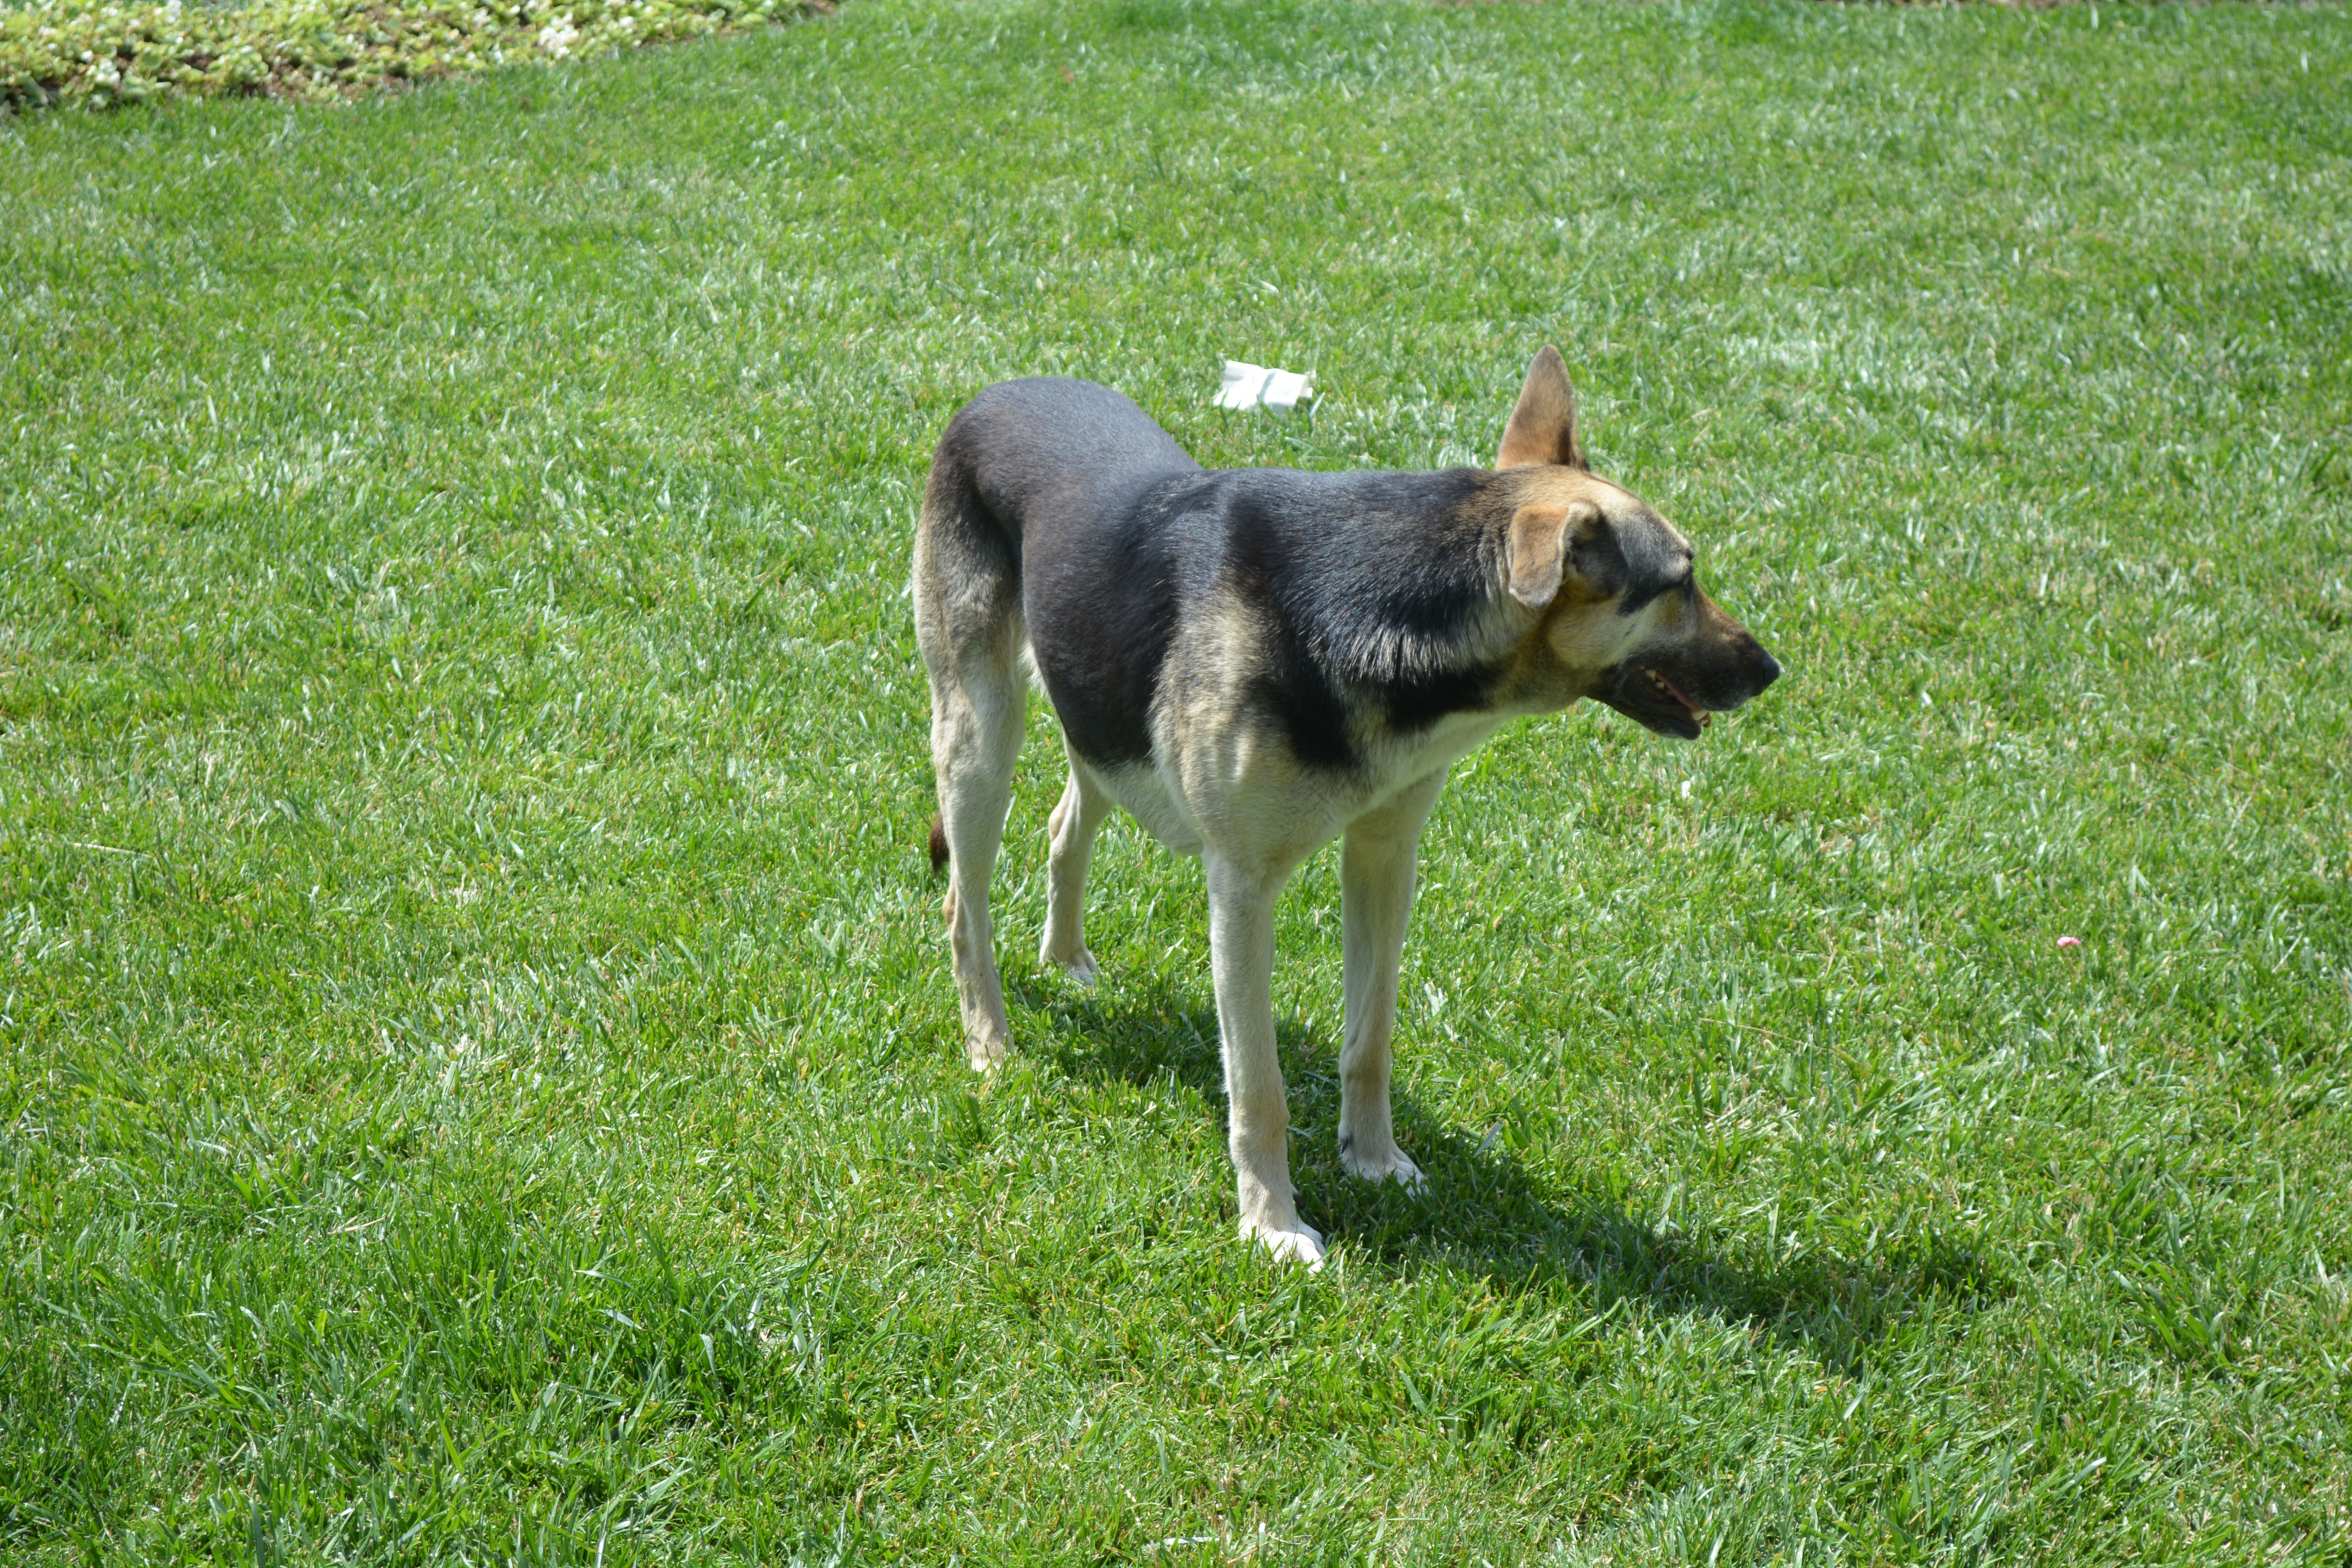
dog, animal, canine, mammal, german shepherd, vertebrate, dog like mammal, saarloos wolfdog, wolfdog, czechoslovakian wolfdog, dog breed group, east siberian laika, west siberian laika, german shepherd dog